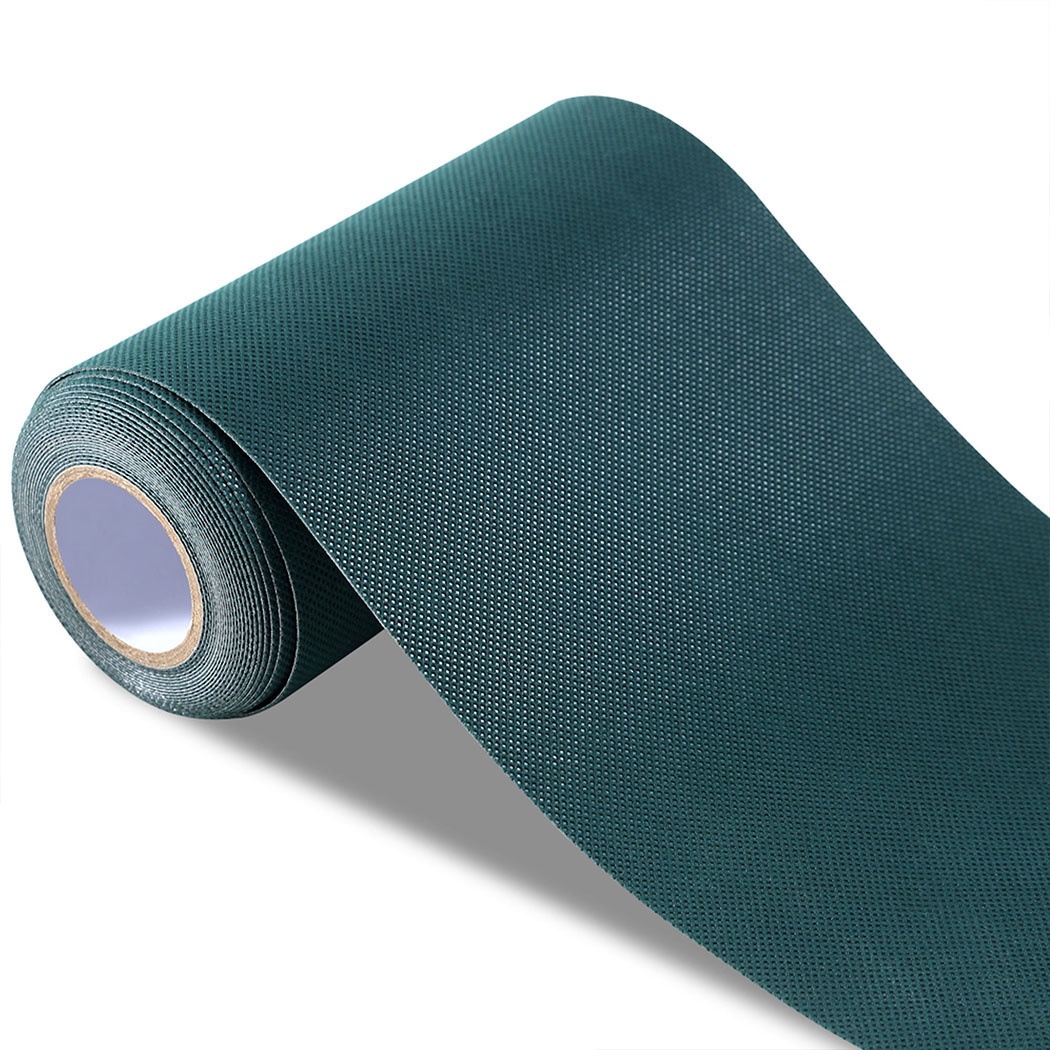
Marlow Artificial Grass Self Adhesive
DESCRIPTION Our Grass Tape is designed for artificial grass to keep it firmly in place for years, even with robust use! It is made of a non-woven fabric, our Grass Tape looks not thick, but it has exceptional adhesion qualities. You can use the Tape to adjoin different synthetic turfs and extend the grass surface without any hassles. Using it is so convenient! Just cut the Tape to your required size, lay it on the ground and press the turf smoothly and evenly on it. Use it outdoors or indoors and it also works great on decking, rooftops and patios in addition to sand and soil bases. Create the artificial grass landscape with our Grass Tape! Turning your home into a greener paradise that you desire right now! Designed for bonding and gluing down synthetic grass Self-adhesive tape Non-woven fabric, more durable Can be cut into any desired size Good durability and excellent adhesion Convenient roll size for ease of handling Easy to use Suitable for both indoor and outdoor surfaces SPECIFICATIONS Material: Non-woven Fabric colour: as picture Size(L x W): 5mx15cm, 10mx15cm, 15mx15cm, 20mx15cm PACKAGE CONTENT Several rolls x Artificial Grass Tape
Brand: Stuff 4 Aussies
Category: Home & Garden > Lawn & Garden > Gardening > Landscape Fabric Accessories > Landscape Fabric Tape